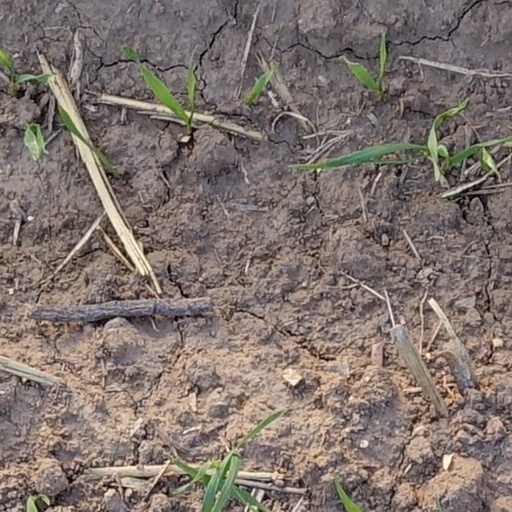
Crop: wheat